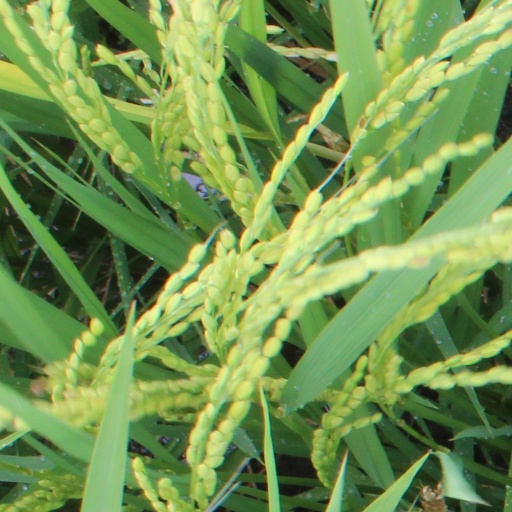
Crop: rice